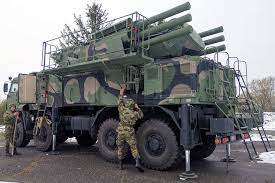
Label: Air Defense